Cash Money Records

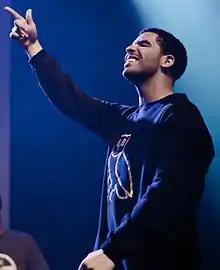
Drake signed to the label in 2009 and has released "Thank Me Later", "Take Care", "Nothing Was the Same", "Views", "More Life", "and Scorpion."

In September 2008, Cash Money released rocker Kevin Rudolf's smash-hit debut single "Let It Rock" featuring label-mate Lil Wayne. On October 15, 2008, at the MOBO Awards, British R&B singer Jay Sean announced that he had signed with Cash Money Records. In February 2009, the Williams brothers were featured in CNBC's "Newbos: The Rise of America's New Black Overclass", a documentary show profiling several black multi-millionaires. In early 2009, it was announced that former Roc-A-Fella Records artist Freeway signed with the label, although he was never officially signed to the label. On August 16, 2009, Bow Wow announced that he signed with Cash Money Records.